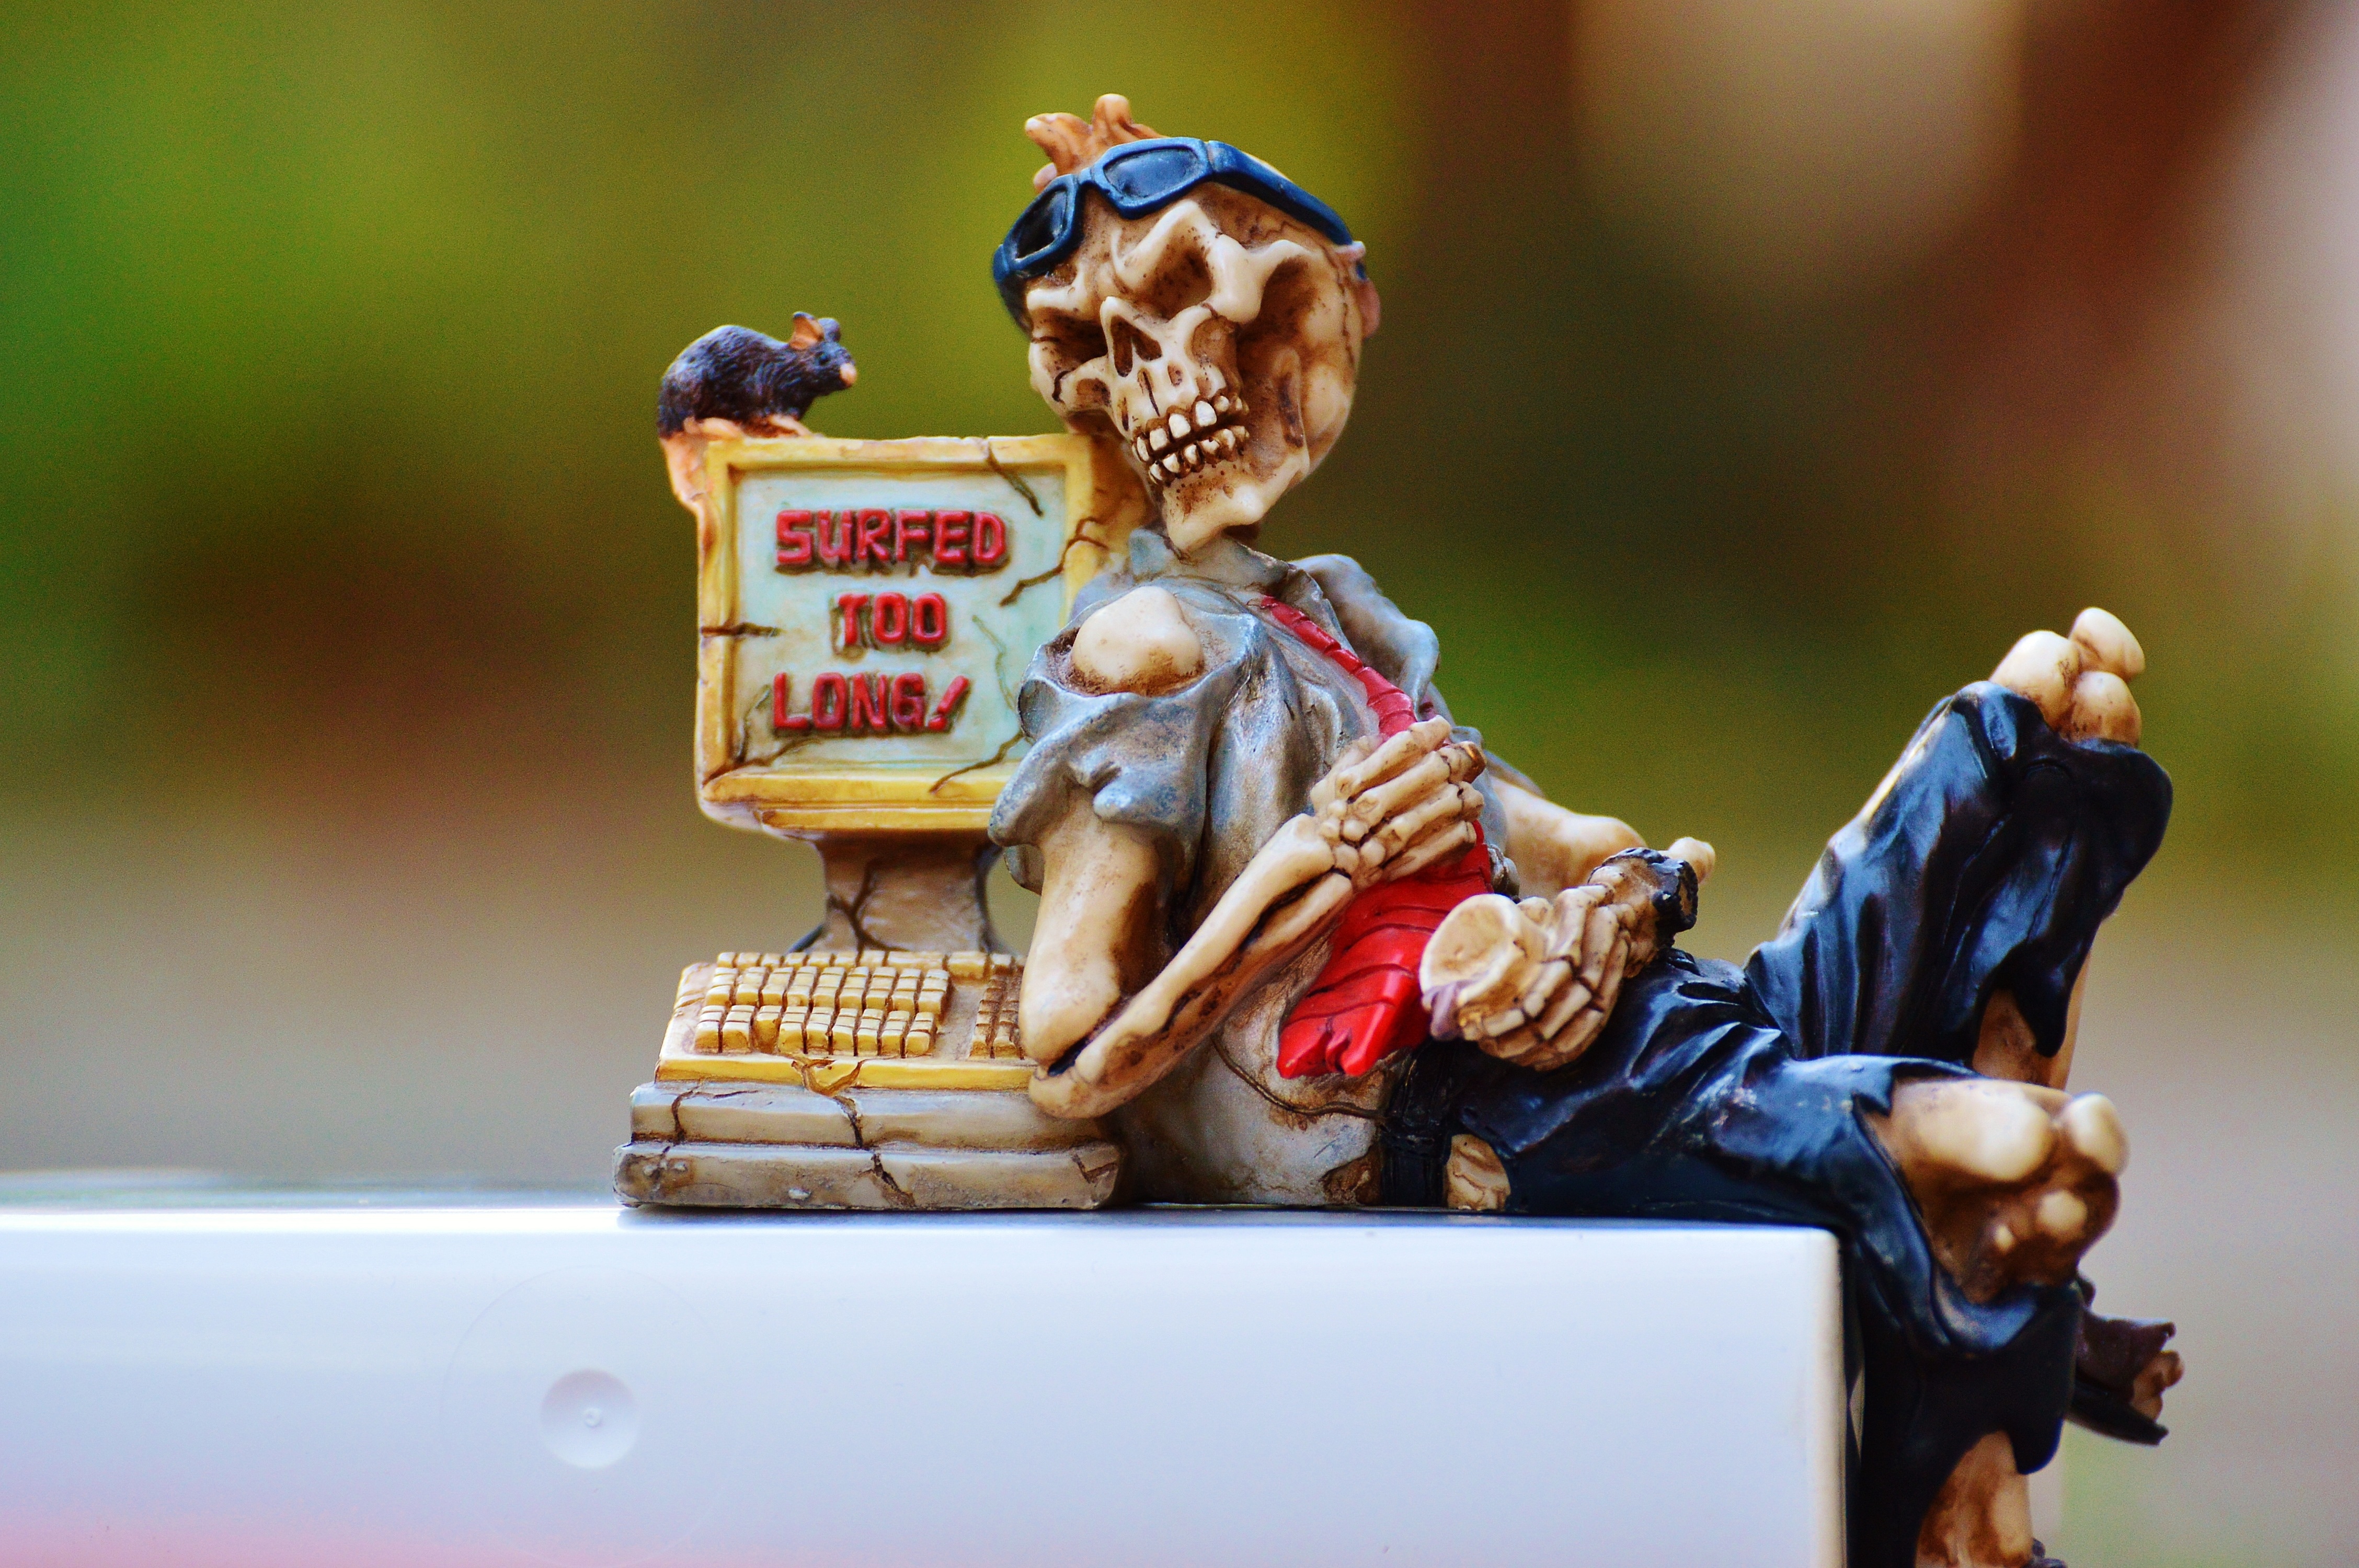
desk, computer, screen, office, toy, monitor, help, figurine, skeleton, pc, action figure, addiction, self help, computer searches, internet addiction, selbsthilfegruppe